Abdul Majeed al-Zindani

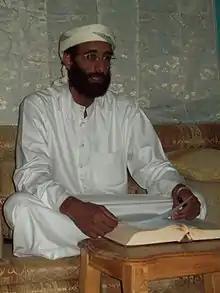
Anwar al-Awlaki, who attended and lectured at the university

On February 24, 2004, the US Treasury Department issued an order labeling Zindani a "Specially Designated Global Terrorist". The Department said that Zindani had a "long history of working with bin Laden, notably serving as one of his spiritual leaders", and that he "served as a contact for Ansar al-Islam, an Iraqi and Syrian based terrorist organization linked to al-Qaeda". The Department also stated that it suspected students of his Al Iman University of assassinating three American missionaries, and "the number two leader for the Yemeni Socialist Party, Jarallah Omar". Anwar Al Awlaki also took classes and lectured at Iman University, headed by Zindani.